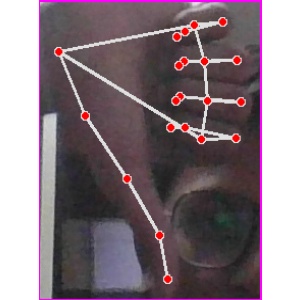
अक्षर: फ